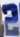
Number: 2